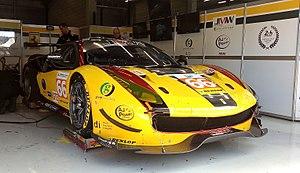
L'European Le Mans Series 2017 est la quatorzième saison du championnat européen d'endurance. L'édition 2017 se déroule du 15 avril au 22 octobre. Les six manches ont une durée de 4 heures.
JMW Motorsport est une écurie britannique de sport automobile fondée en 2009 par Jim McWhirter et est basée à Colchester. L'équipe est engagée en European Le Mans Series et aux 24 Heures du Mans.